Temnodontosaurus

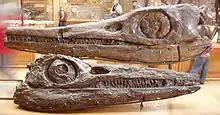
Skulls historically attributed to "T. burgundiae" (the holotype specimen being at the top), exhibited at the National Museum of Natural History in Paris, France.

In 1889, Henry Alleyne Nicholson and Richard Lydekker published a two-volume work that served as an introduction to the rules of paleontology for students. However, it is in the second volume that the two paleontologists gave a very detailed description of numerous prehistoric vertebrates, and during which the taxonomy of "I. platyodon" took another direction. Indeed, in his correction notes, Lydekker noticed that the teeth of "I. platyodon" had great differences from those of other previously recognized species of "Ichthyosaurus" and suggest that the latter could be the type species of a completely new genus of ichthyosaurs, which he named "Temnodontosaurus". This generic name is formed from the Ancient Greek ("to cut"), ("tooth"), and ("saûros", "lizard"), to give "cutting-tooth lizard". In a broad review of fossil vertebrates published in 1902, Oliver Perry Hay suggested that because the name "Proteosaurus" technically took precedence over "Ichthyosaurus", he then displaced "I. platyodon" as the type species of that genus, then renamed "Proteosaurus platyodon". In 1972, Christopher McGowan again used this combination proposed by Hay (although not mentioned), but the latter revised his judgment two years later, in 1974, in which he moved this species to "Temnodontosaurus", as originally proposed by Lydekker. The holotype of "Temnodontosaurus platyodon" consisted of a single tooth which was preserved by the Geological Society of London. As the latter has since been noted as lost in 1960, McGowan designated specimen NHMUK PV R2003 as the neotype of this taxon. This specimen, already mentioned as a representative of the species by Richard Owen in 1881, was originally discovered and partly collected by Mary Anning in July 1832 in Lyme Regis. After the discovery, she sold the find to Thomas Hawkins, who himself sold the specimen to the Natural History Museum in London in 1834 for a price of £210.